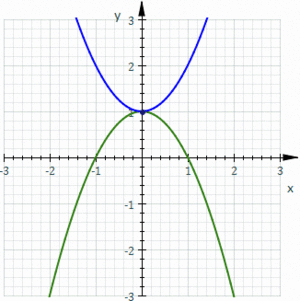
En géométrie différentielle des courbes, une roulette est un type de courbe, une généralisation des cycloïdes, épicycloïdes, hypocycloïdes, trochoïdes, et courbes développantes.